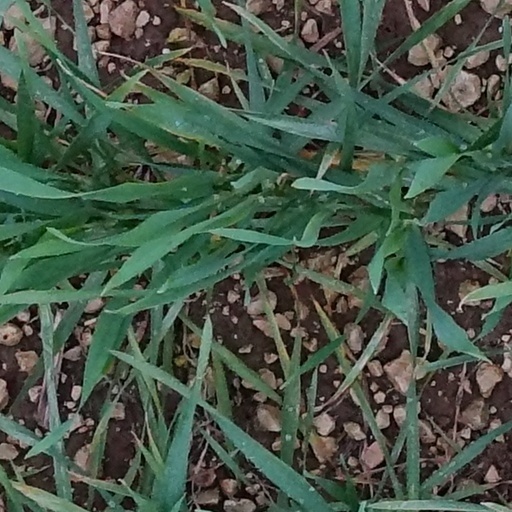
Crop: wheat